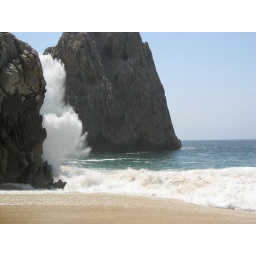
Huge ocean spray off the rocks in Cabo